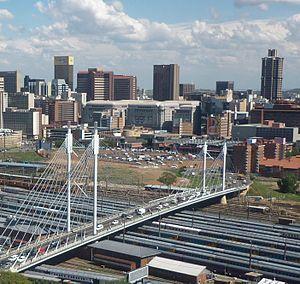
CHRYSO est une entreprise de chimie française spécialisée dans les adjuvants pour matériaux de construction. Elle est leader dans son secteur en France, troisième en Europe et quatrième dans le monde.
Nelson Mandela Bridge est un pont à Johannesburg, en Afrique du Sud. Il s'agit du quatrième des cinq ponts qui traversent les voies ferrées et les voies d'évitement situées juste à l'ouest de Johannesburg Park Station, le premier étant le pont Johan Rissik adjacent à la gare. Il a été achevé en 2003 et a coûté 102 à 120 millions de rands à construire. L’intérêt de ce pont était de relier deux zones commerciales principales de Braamfontein et Newtown, ainsi que de rajeunir, et à un certain niveau, de moderniser le centre-ville. Le pont fait partie de la route M27 de Johannesbourg.
Cet article a pour objet de présenter une liste de ponts remarquables d'Afrique du Sud, tant par leurs caractéristiques dimensionnelles, que par leur intérêt architectural ou historique.